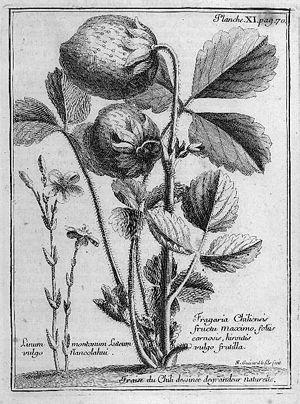
Amédée-François Frézier est un ingénieur militaire, explorateur, botaniste, navigateur et cartographe français.